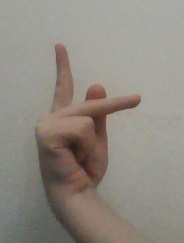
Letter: dha